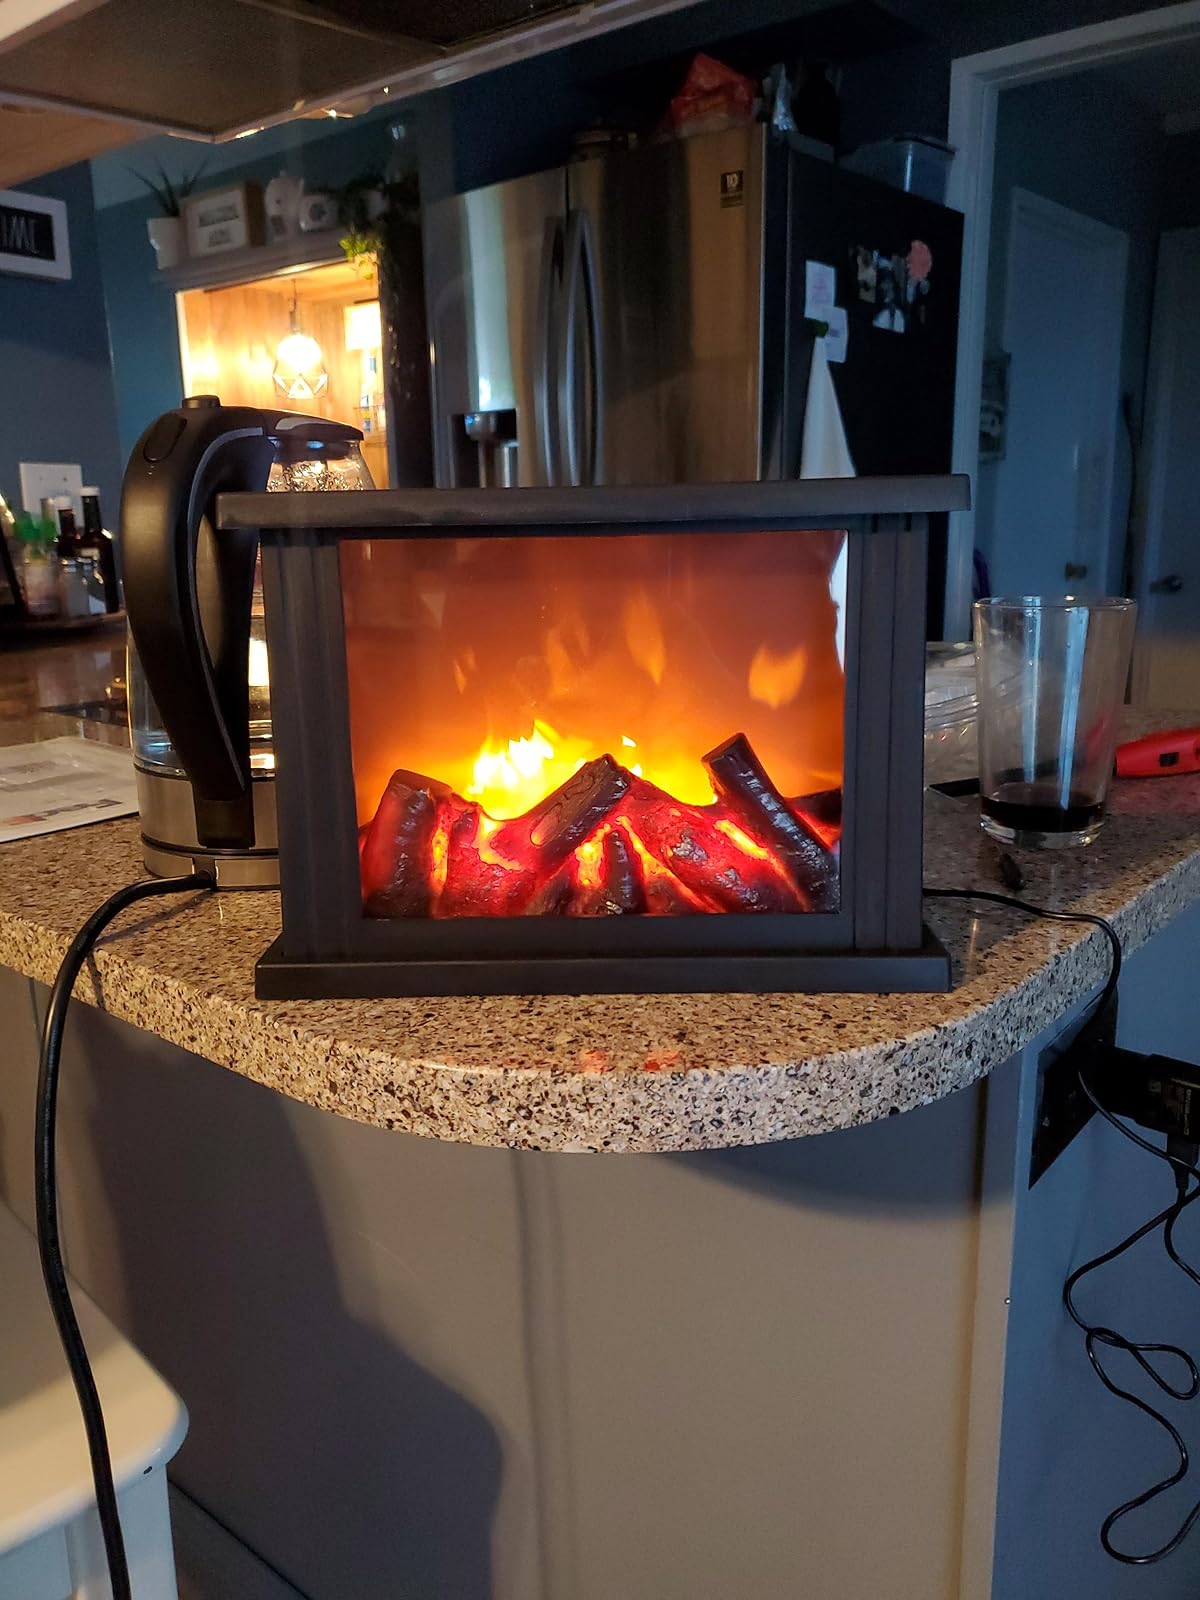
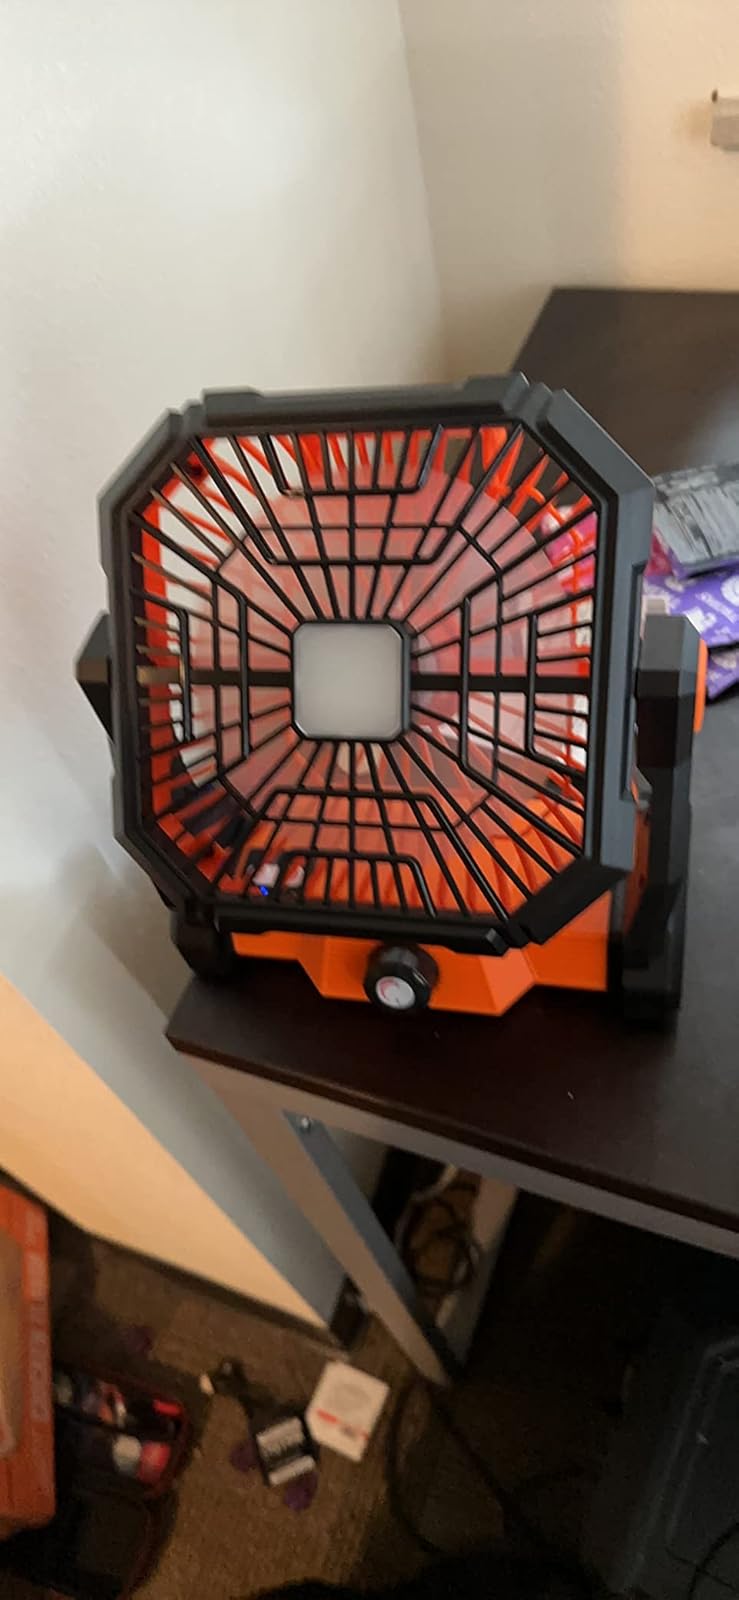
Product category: lantern
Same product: no